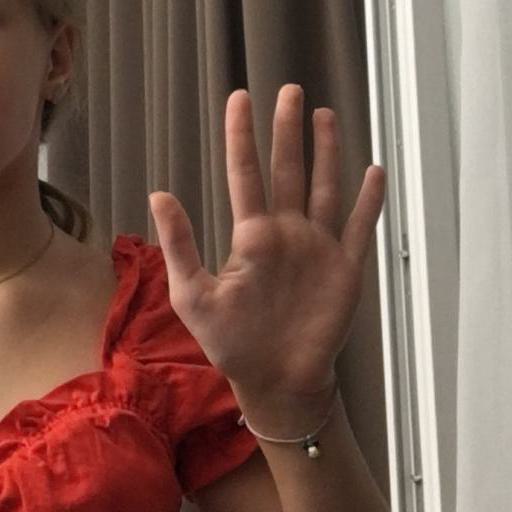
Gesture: palm